Innichen Abbey

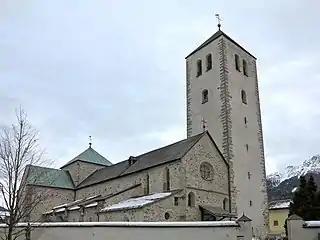
Façade of the collegiate church

Innichen Abbey (German: "Stift Innichen") is a former Benedictine monastery in Innichen, South Tyrol in northern Italy. Founded in the 8th century, its collegiate church dedicated to Saint Candidus, rebuilt in the 12th–13th centuries, is considered the most important Romanesque building in Tyrol and the Eastern Alps. It is home to a 13th-century sculpture and a fresco cycle from the same age in the dome.